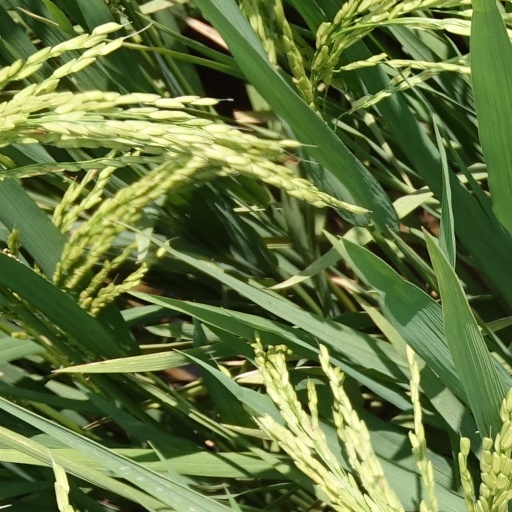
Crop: rice